Trade-dollar locket

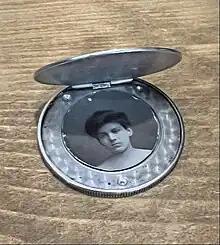
Open trade-dollar locket, revealing a concealed photograph

A trade-dollar locket, also known as a box dollar or an opium dollar, is a type of locket created from two coins, typically trade dollars, that were hinged together to form a hidden compartment. As trade dollars circulated in Asia in the late 19th century, the lockets were popularly thought to be used to carry opium concealed in the secret compartment. An image could also be placed in the compartment of the coin making it a traditional locket.